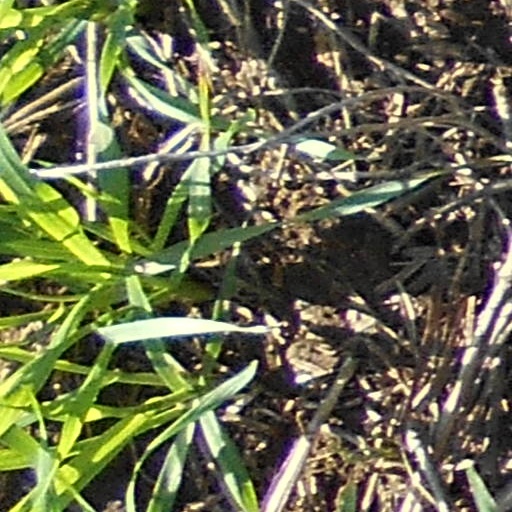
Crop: wheat